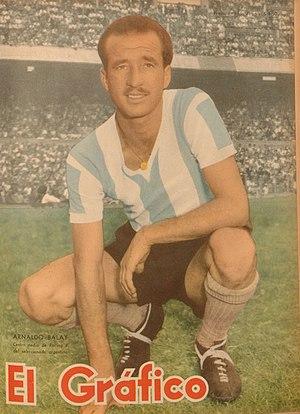
Arnald Balay, dit Palito, né le 2 septembre 1928 à Avellaneda et mort le 28 septembre 2006, est un footballeur international argentin.